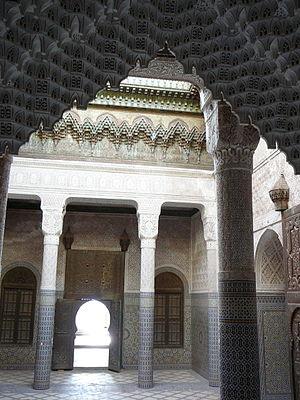
Intérieur de la Kasbah de Télouet.
La kasbah de Télouet, parfois aussi appelée palais du Glaoui, est une kasbah bâtie au entre les XVIIIᵉ et XIXᵉ siècles.